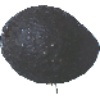
Label: Avocado ripe 1